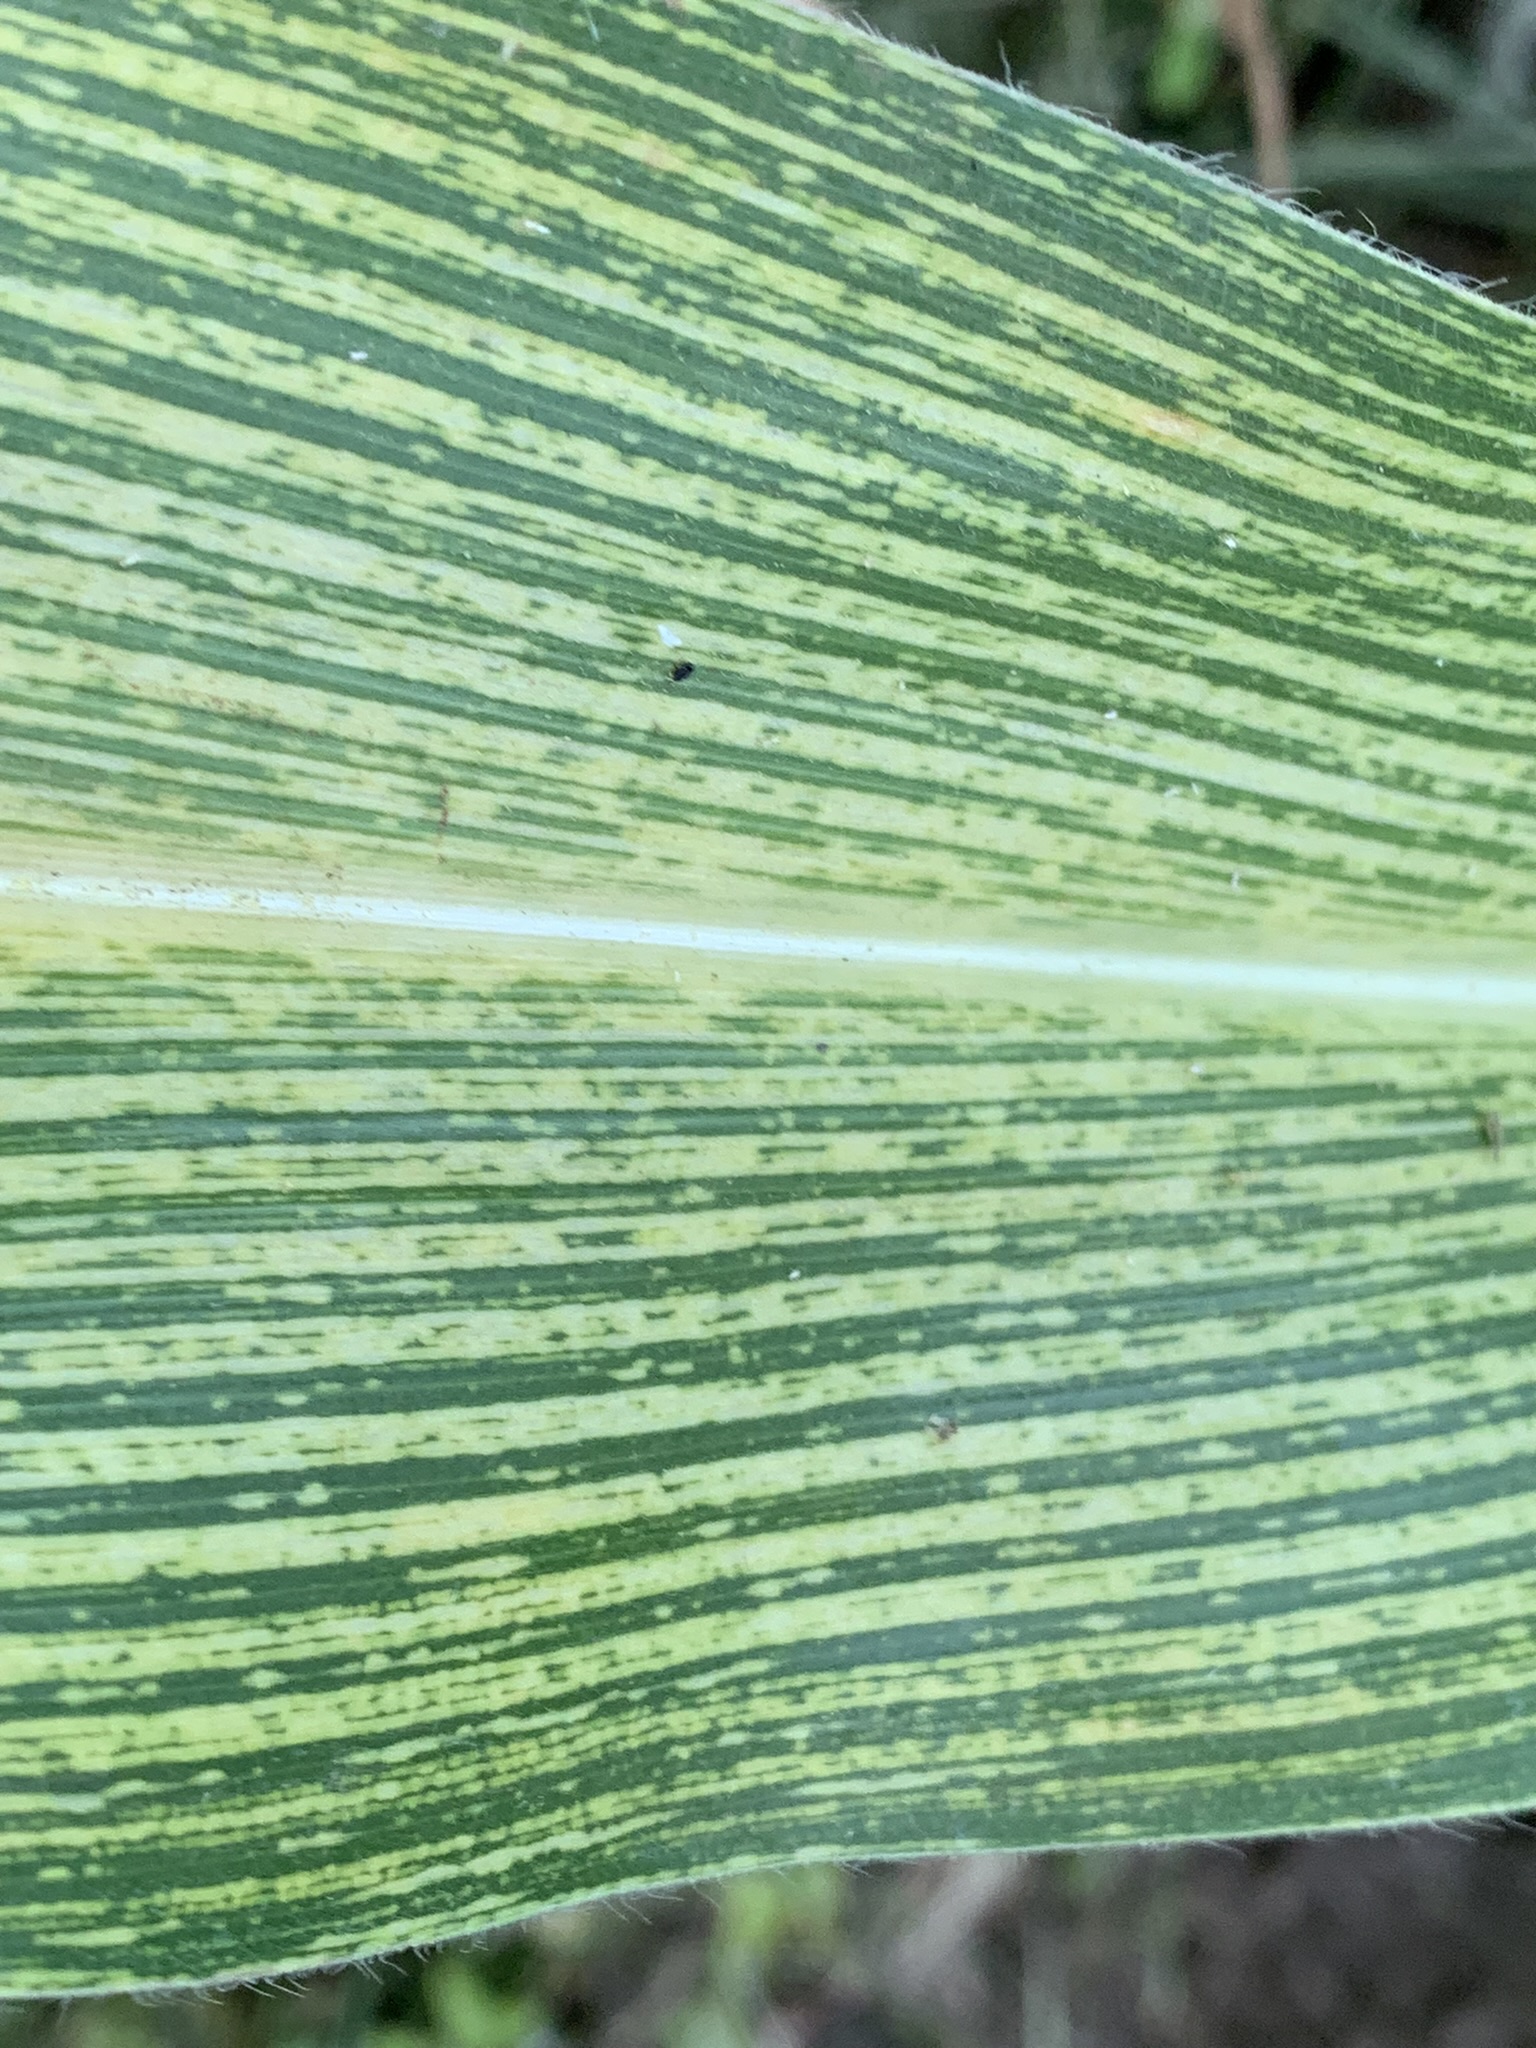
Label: MSV